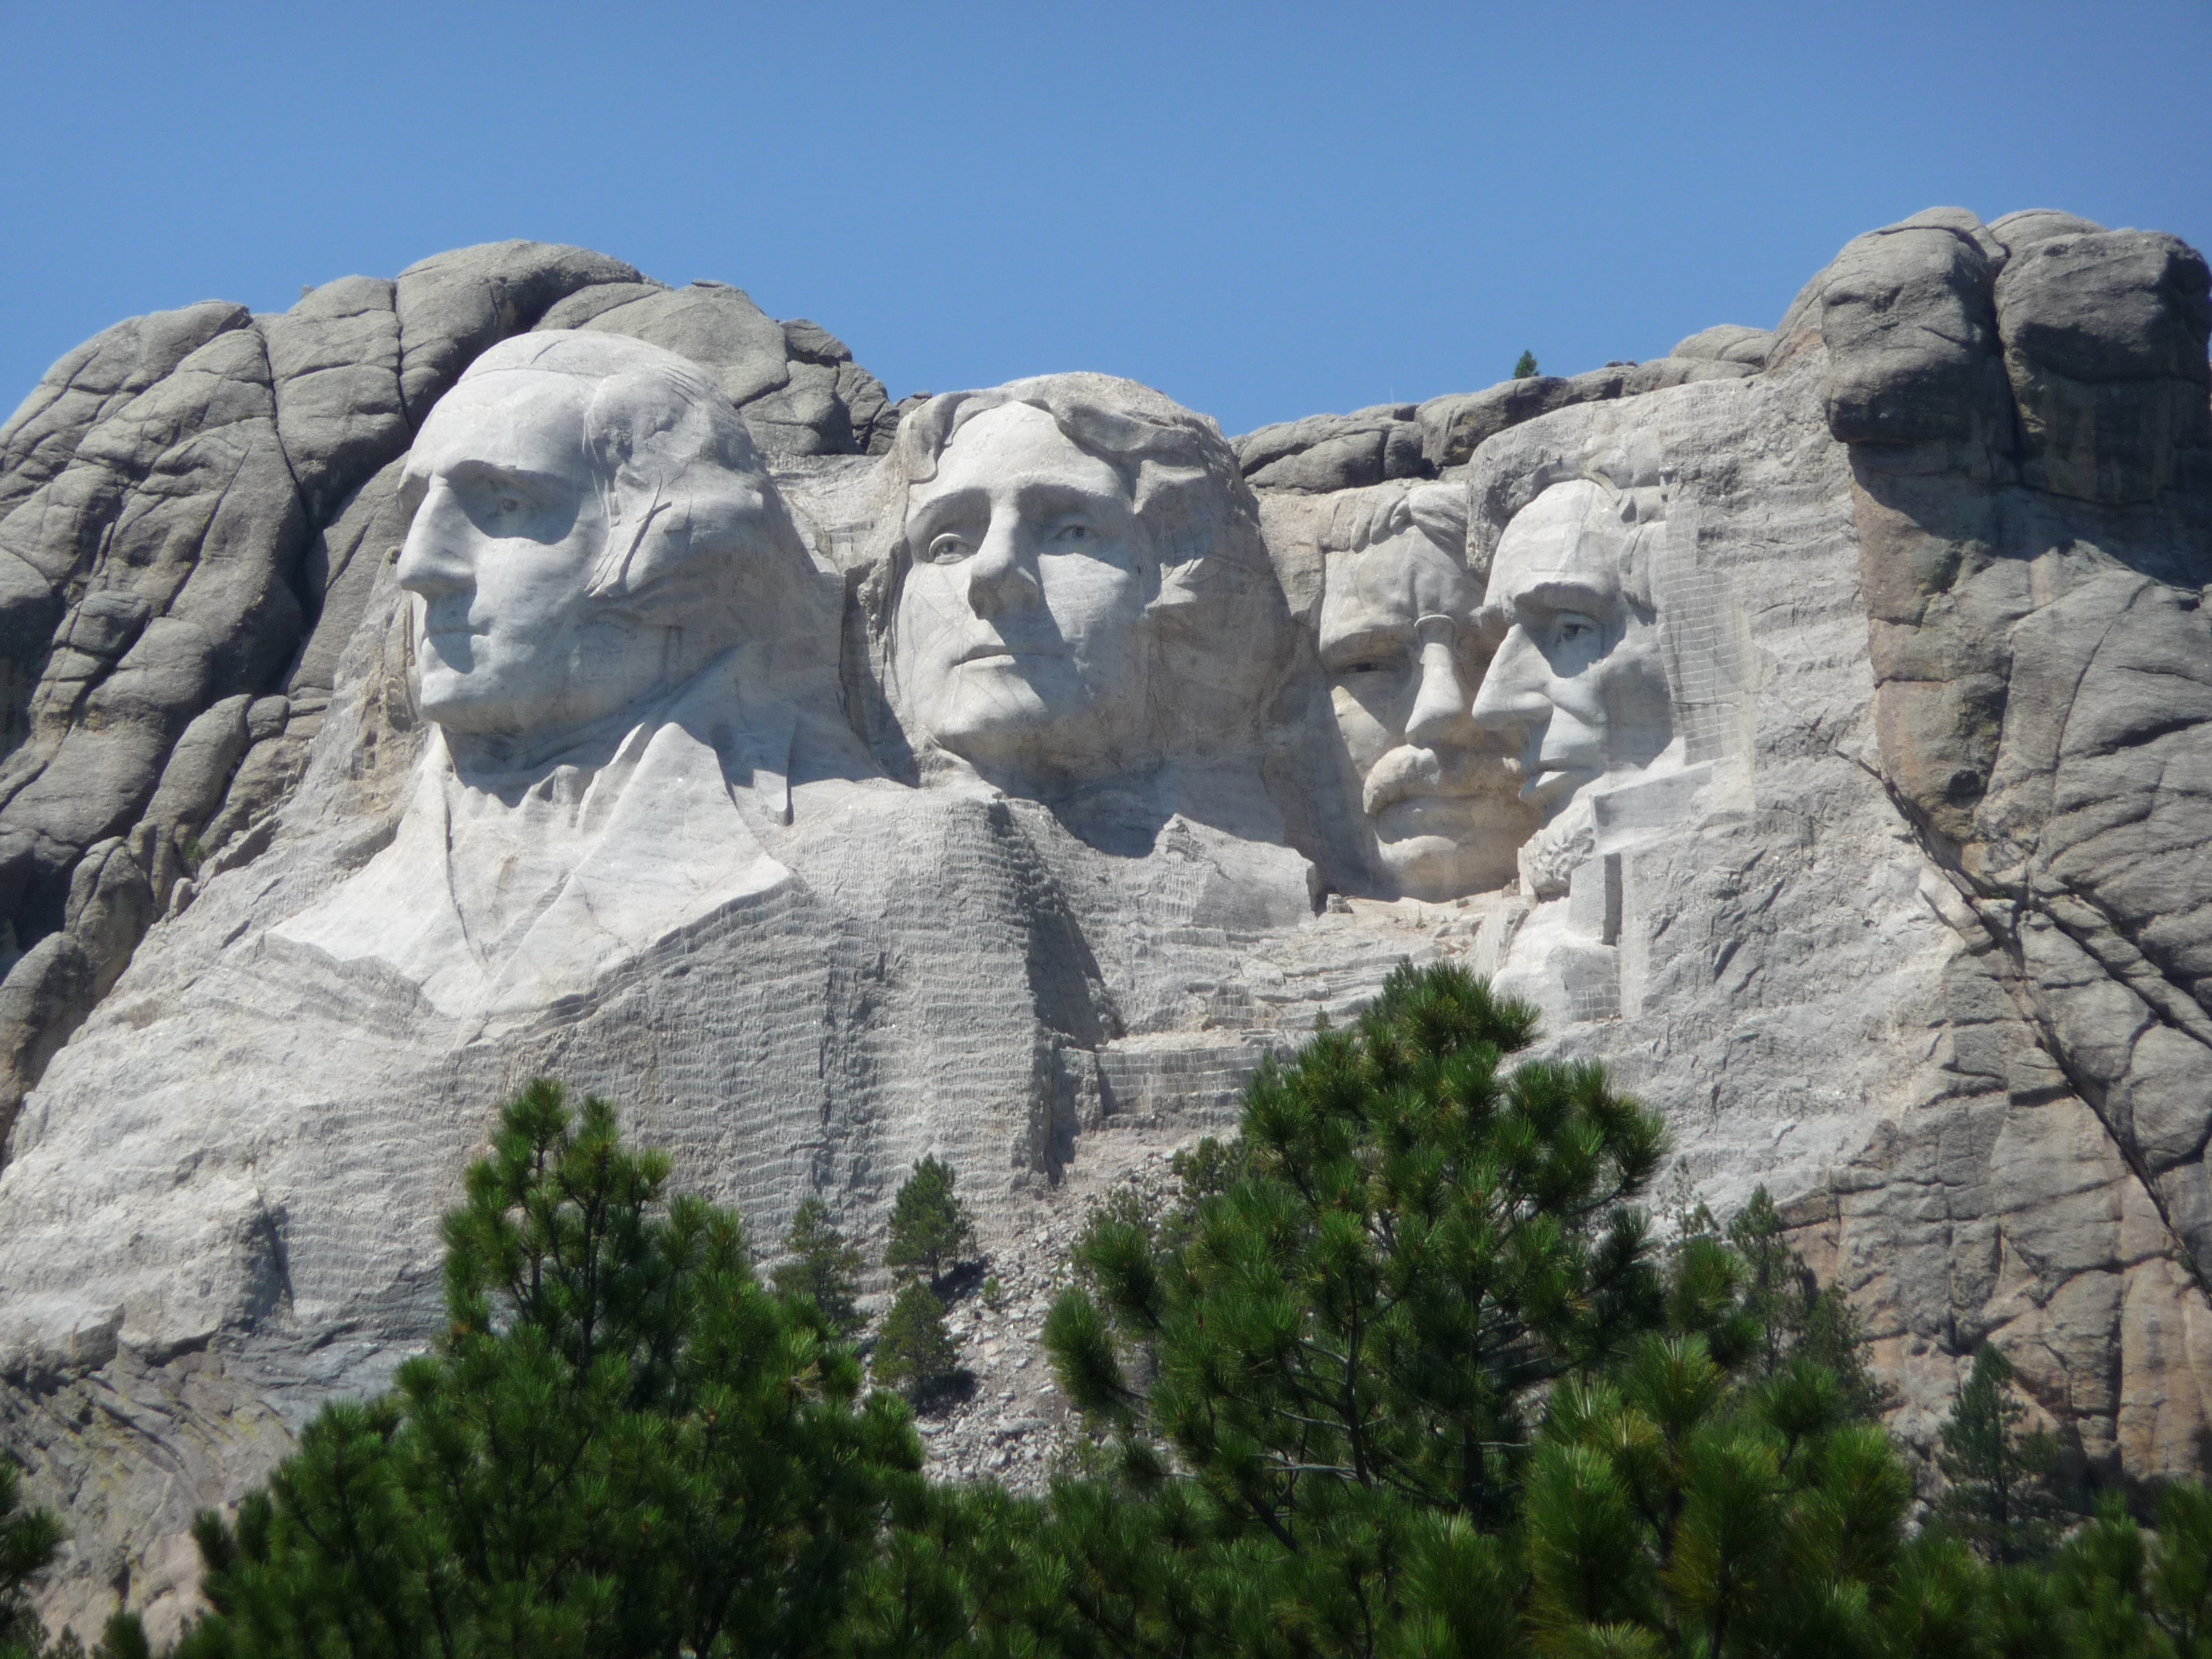
rock, mountain, adventure, valley, mountain range, formation, usa, terrain, national park, ridge, geology, alps, badlands, rushmore, plateau, four, faces, south dakota, landform, stone carving, black mountains, national memorial, geographical feature, mountainous landforms